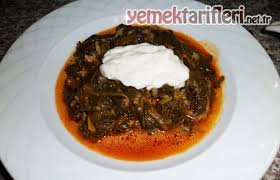
Yemek: ispanak